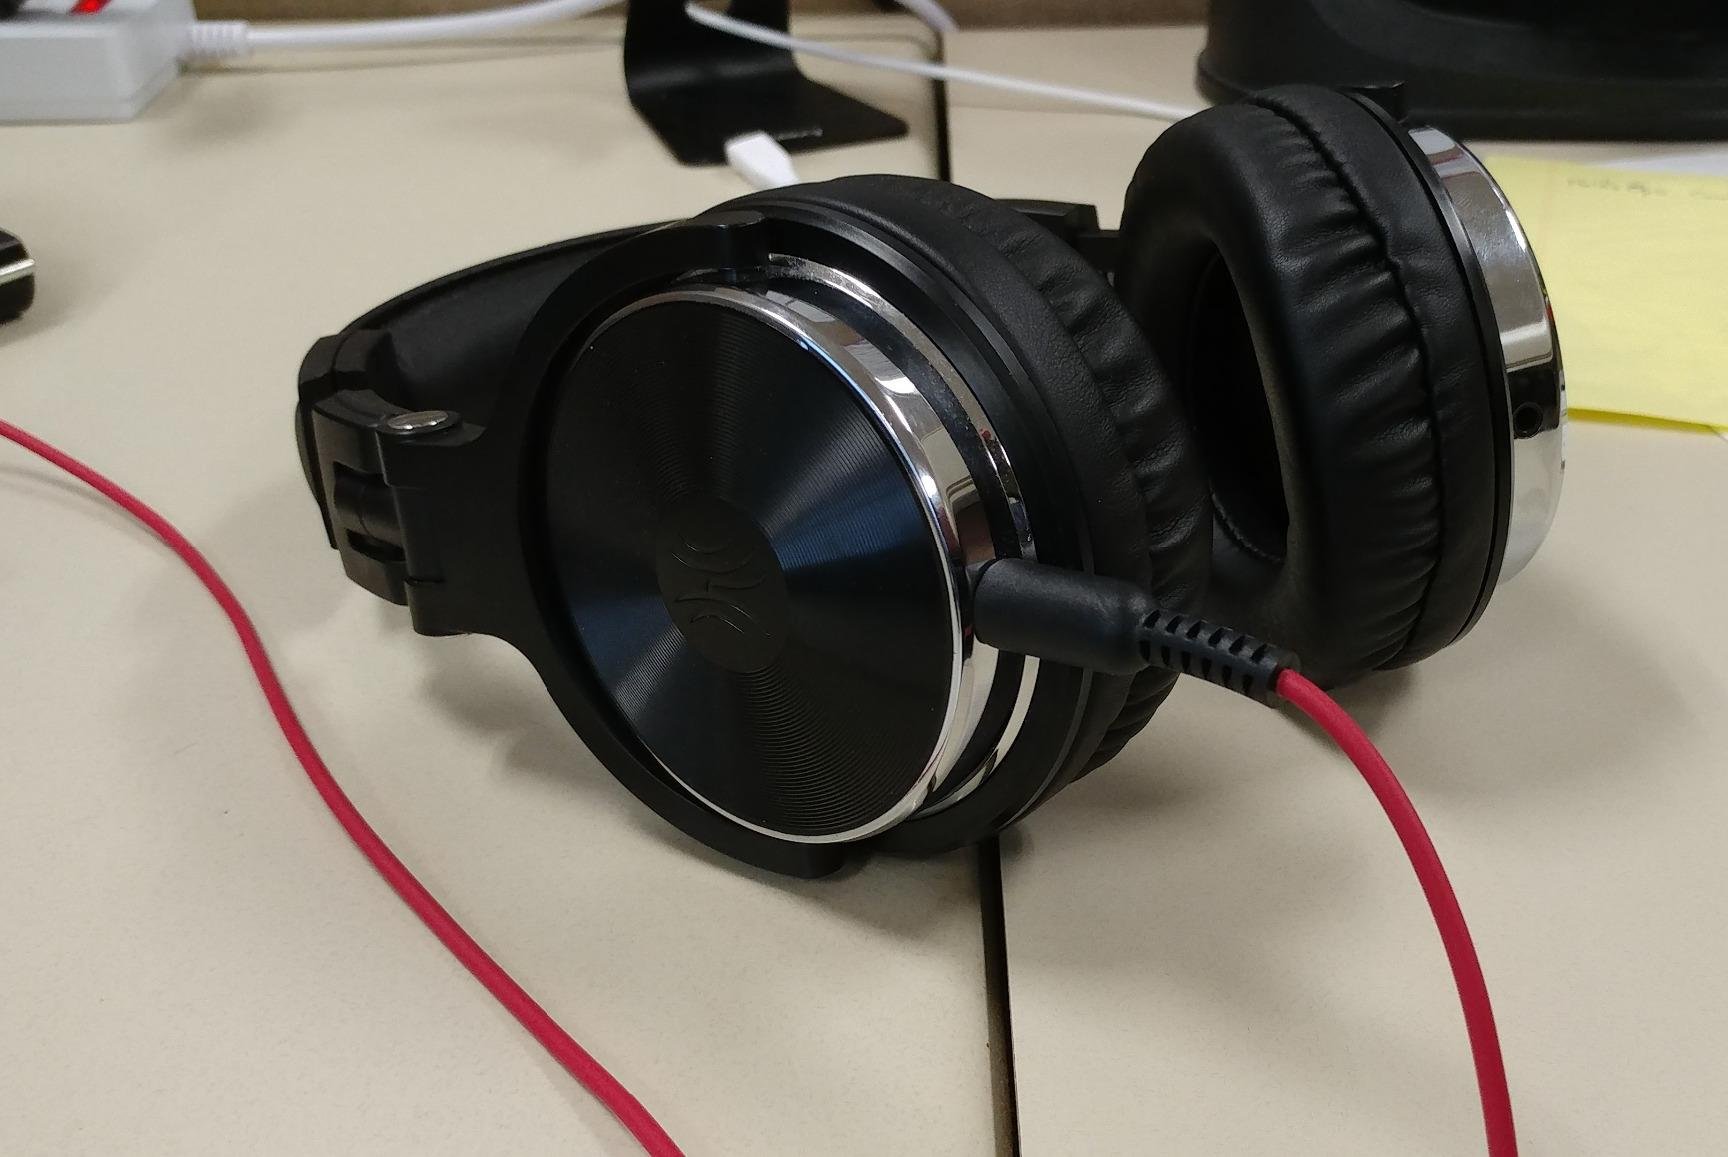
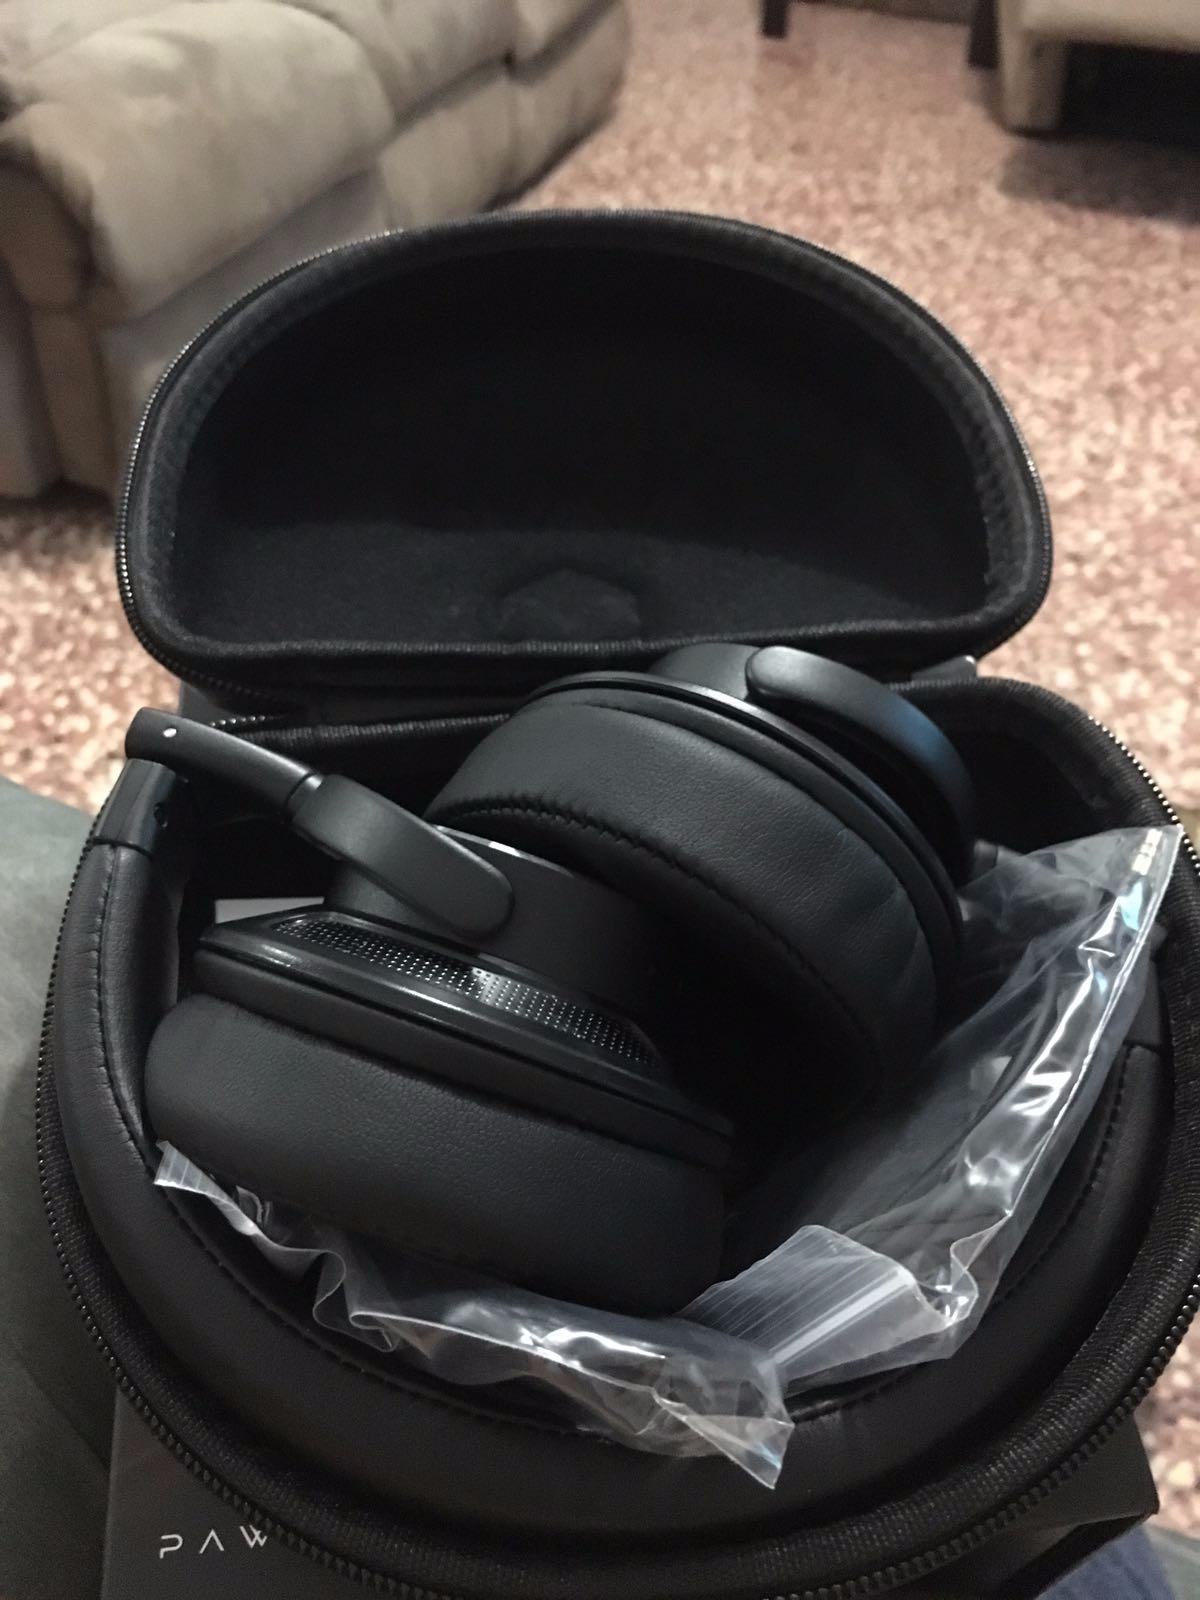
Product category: headphones
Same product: no